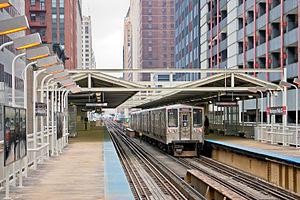
Washington/Wells est une station du métro de Chicago gérée par la Chicago Transit Authority.